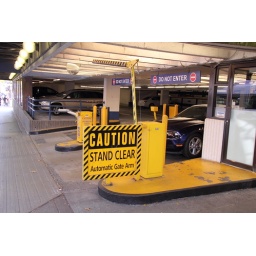
Along Seymour Street between Robson and Georgia in Vancouver BC Canada. I like the yellow and black contrast in the sign.